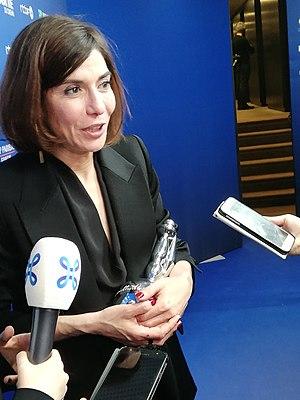
Photo Call Magritte 2019
Lubna Azabal, née le 15 août 1973 à Bruxelles, est une actrice belge.